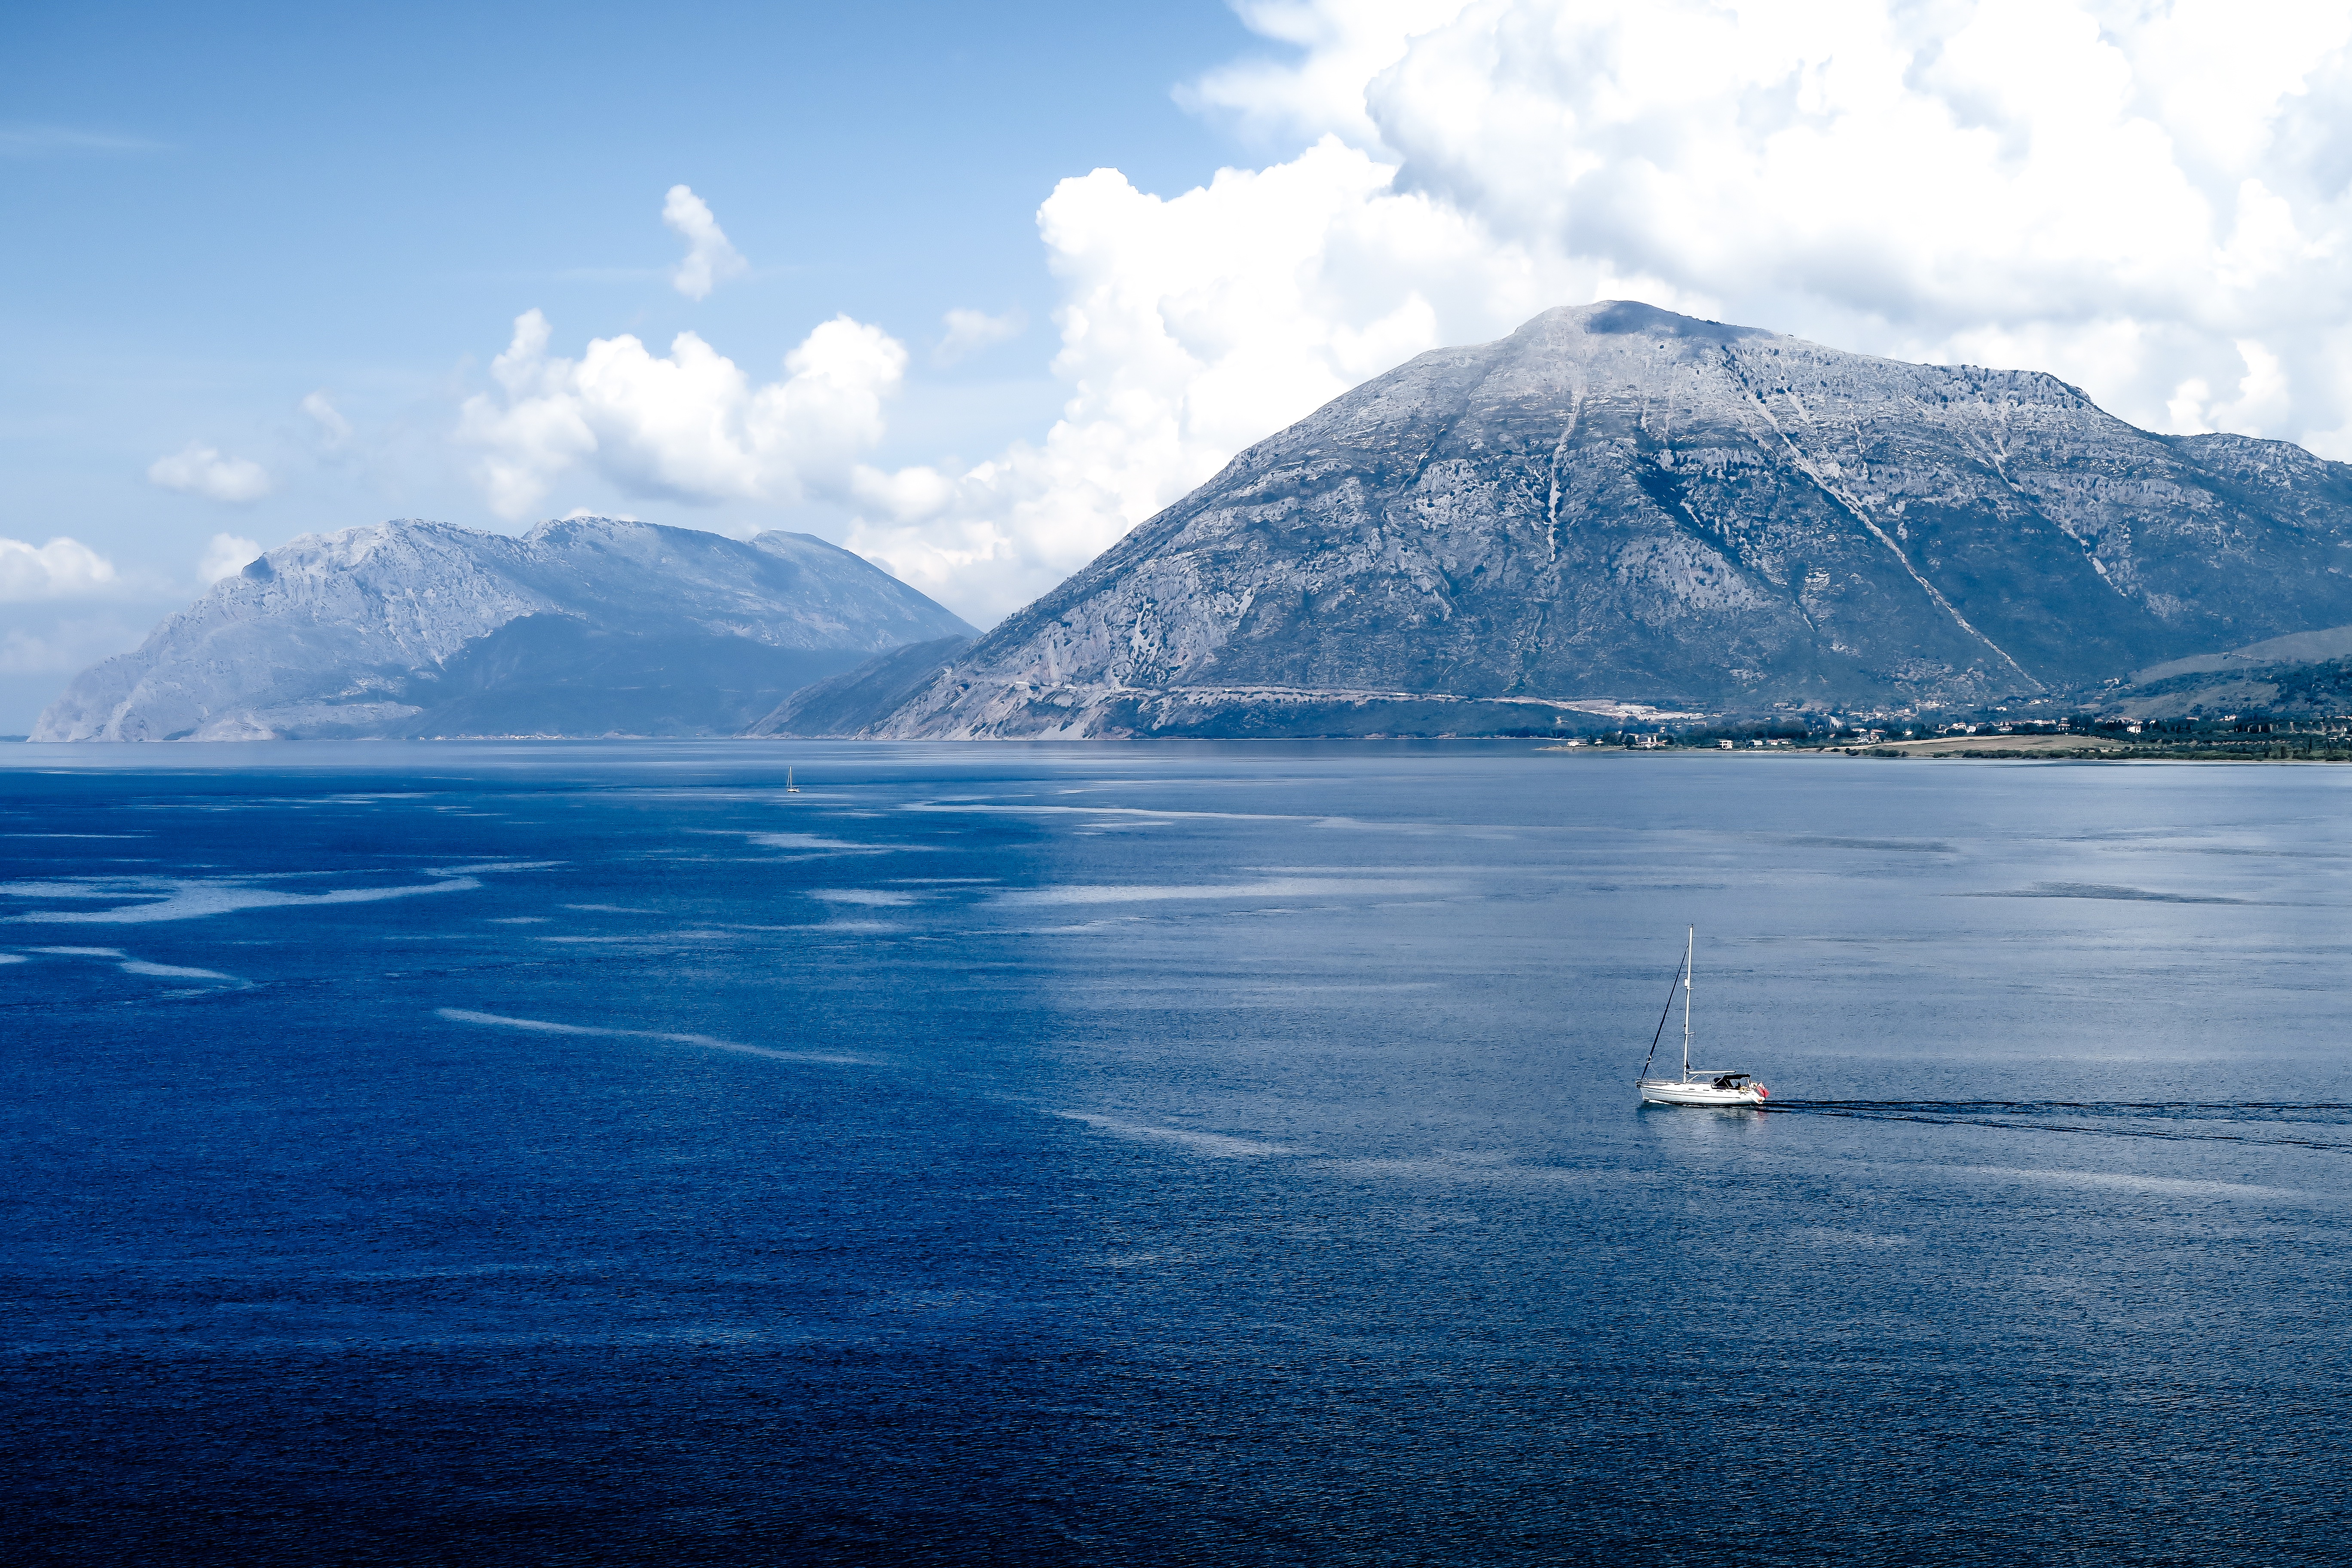
sea, ocean, horizon, mountain, lake, mountain range, ice, reflection, vehicle, glacier, bay, fjord, arctic, iceberg, loch, landform, arctic ocean, geographical feature, glacial landform, sea ice